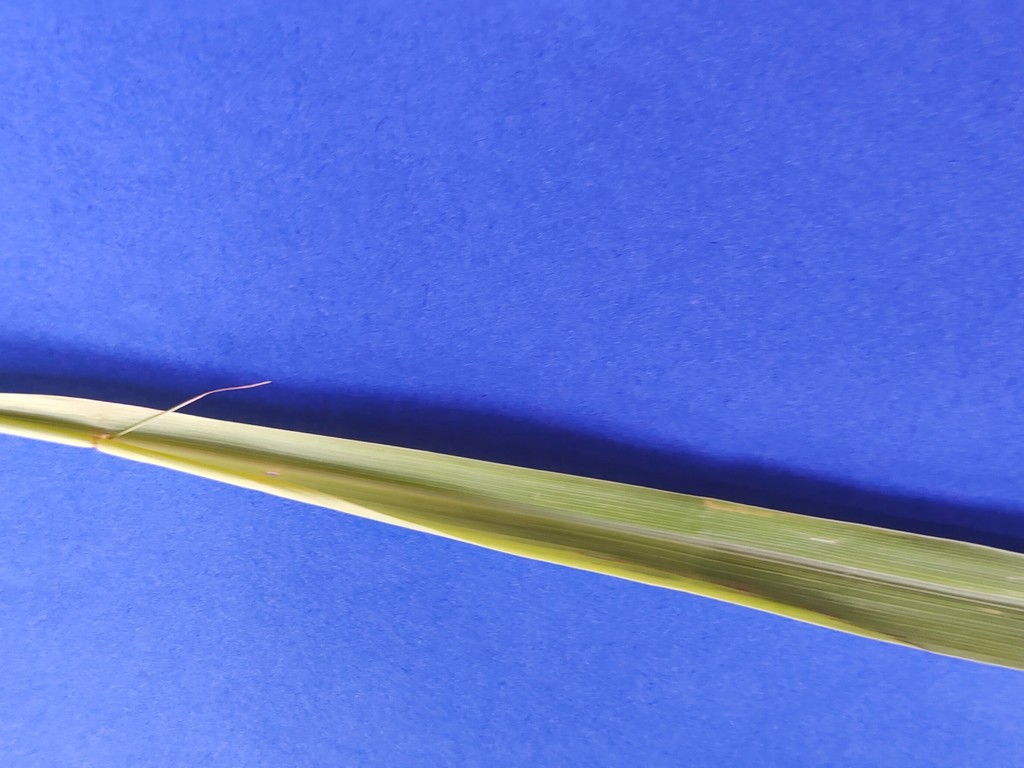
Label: Healthy